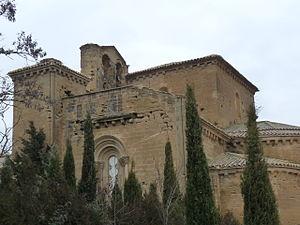
Le monastère royal Sainte-Marie de Sigena, également orthographié Sijena et Sixena, est un monastère espagnol, qui se situe près de la commune de Villanueva de Sigena, dans la région naturelle des Monegros, au sud de la province de Huesca, en Aragon.